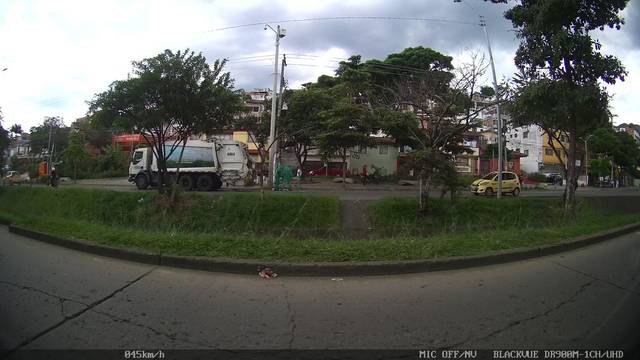
Region: Colombia
Coordinates: 3.421, -76.553